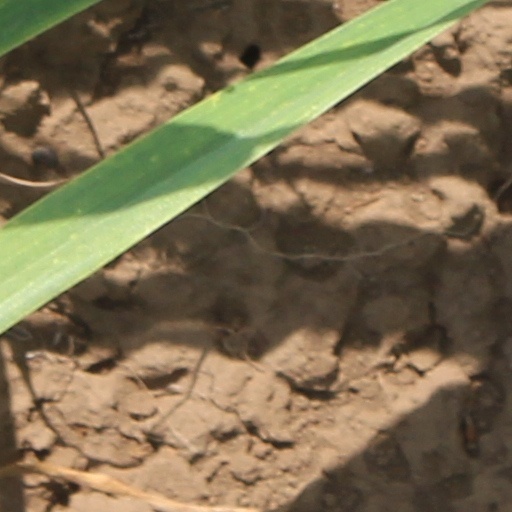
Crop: wheat